Korolevo

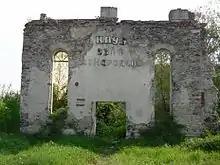
Ruins of former synagogue

Korolevo is a rural settlement on the Tisza River in Berehove Raion, Zakarpattia Oblast, Ukraine. Population: